Connecticut Company

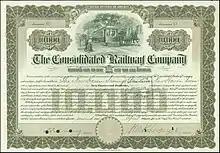
Gold Debenture of the Consolidated Railway Company, issued 2. February 1906

The New Haven used this new acquisition as an initial corporate shell for its electric subsidiaries, renaming it Consolidated Railway on May 18, 1904, and transferring the property of the Meriden Electric to it later that month and the stock of the Stamford Street Railroad to it in October. In the meantime, the New Haven bought control of the Fair Haven and Westville Railroad and conveyed its property to the Consolidated in late May. This company served the city of New Haven and surrounding areas, including intercity lines, in conjunction with the Connecticut Railway and Lighting Company, to Bridgeport (connecting at Woodmont) and Derby, the latter completed in late 1903. The Stamford Street Railroad also, in late 1903, opened a connection with the Greenwich Tramway, thus completing the trolley link between New Haven and the New York state line. The Wallingford Tramway was incorporated in 1903, and its unfinished property was conveyed to the Worcester and Connecticut Eastern on May 14, 1904, four days before the renaming. This company's line, from Wallingford south to the end of a Fair Haven and Westville line at Montowese, was completed by the Consolidated in late 1904, forming the final piece of a continuous electric railway route between New York City and Boston via Hartford, Springfield, and Worcester.